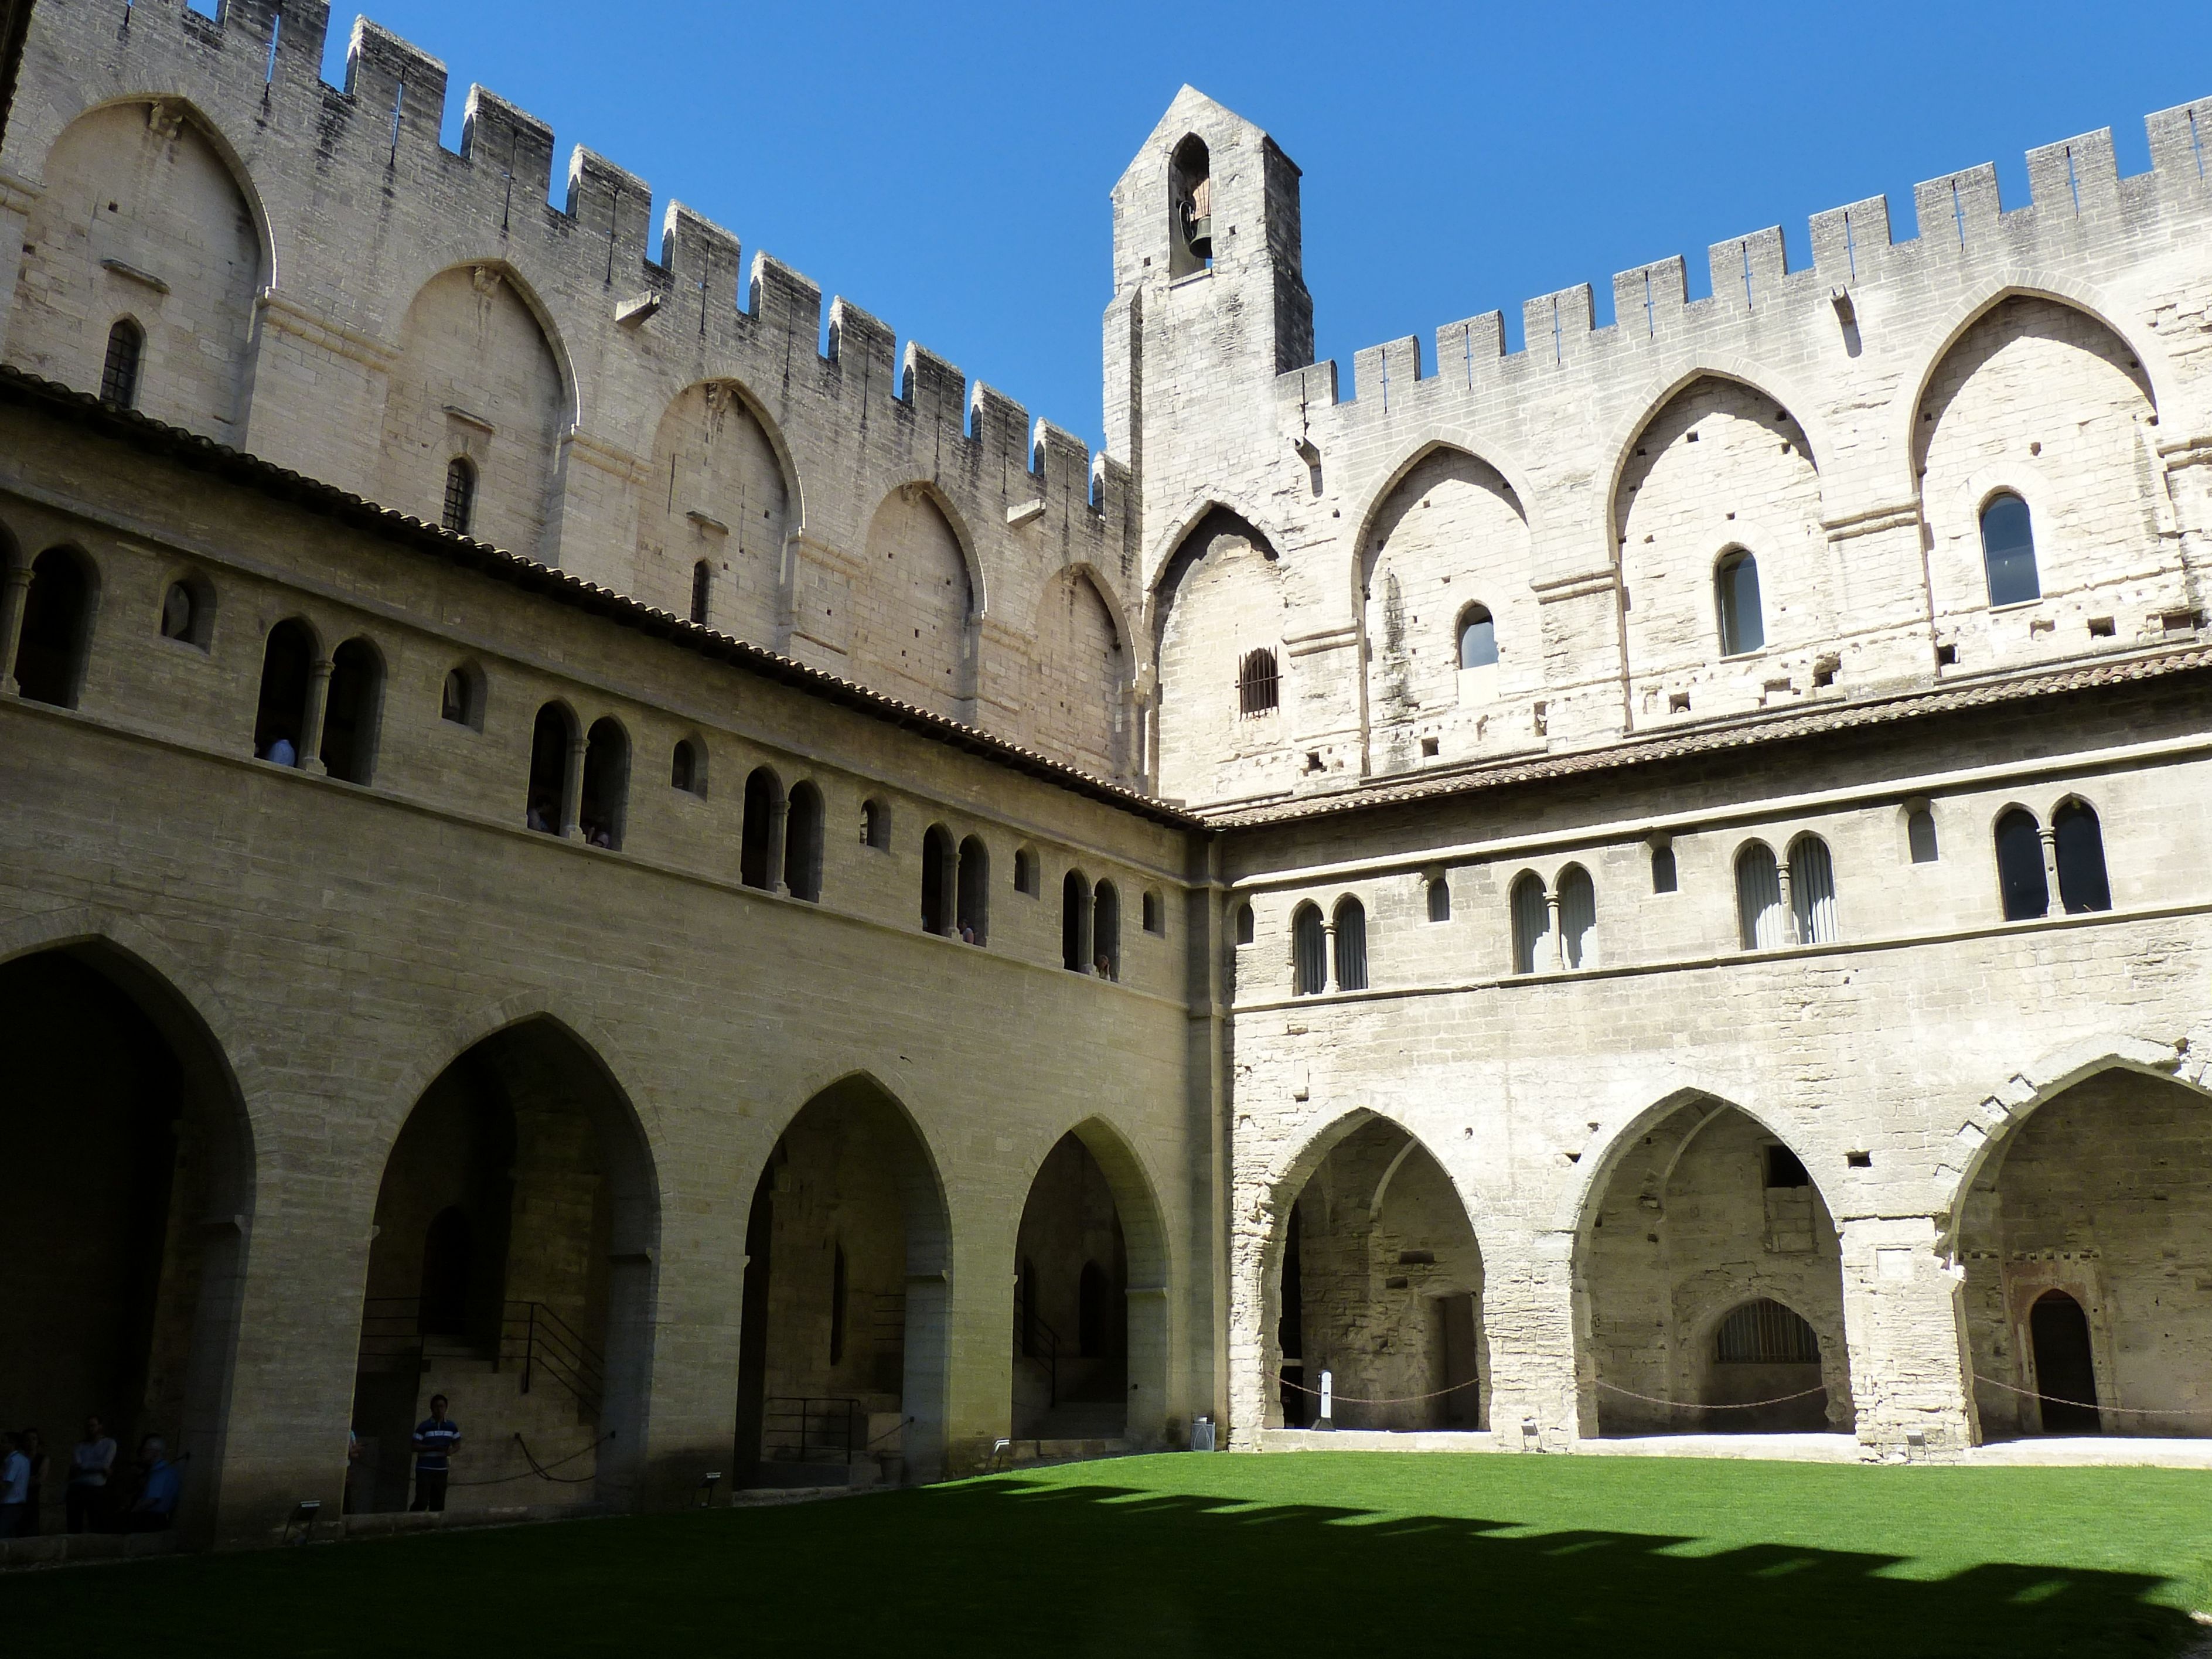
architecture, building, palace, france, arch, tower, church, place of worship, medieval architecture, monastery, provence, pope, abbey, cloister, historically, middle ages, avignon, palais des papes, ancient history, byzantine architecture, spanish missions in california